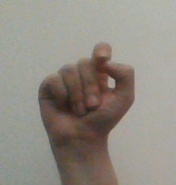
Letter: fa